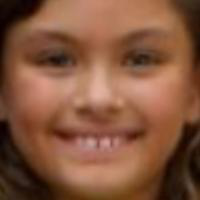
Age group: age 11-20